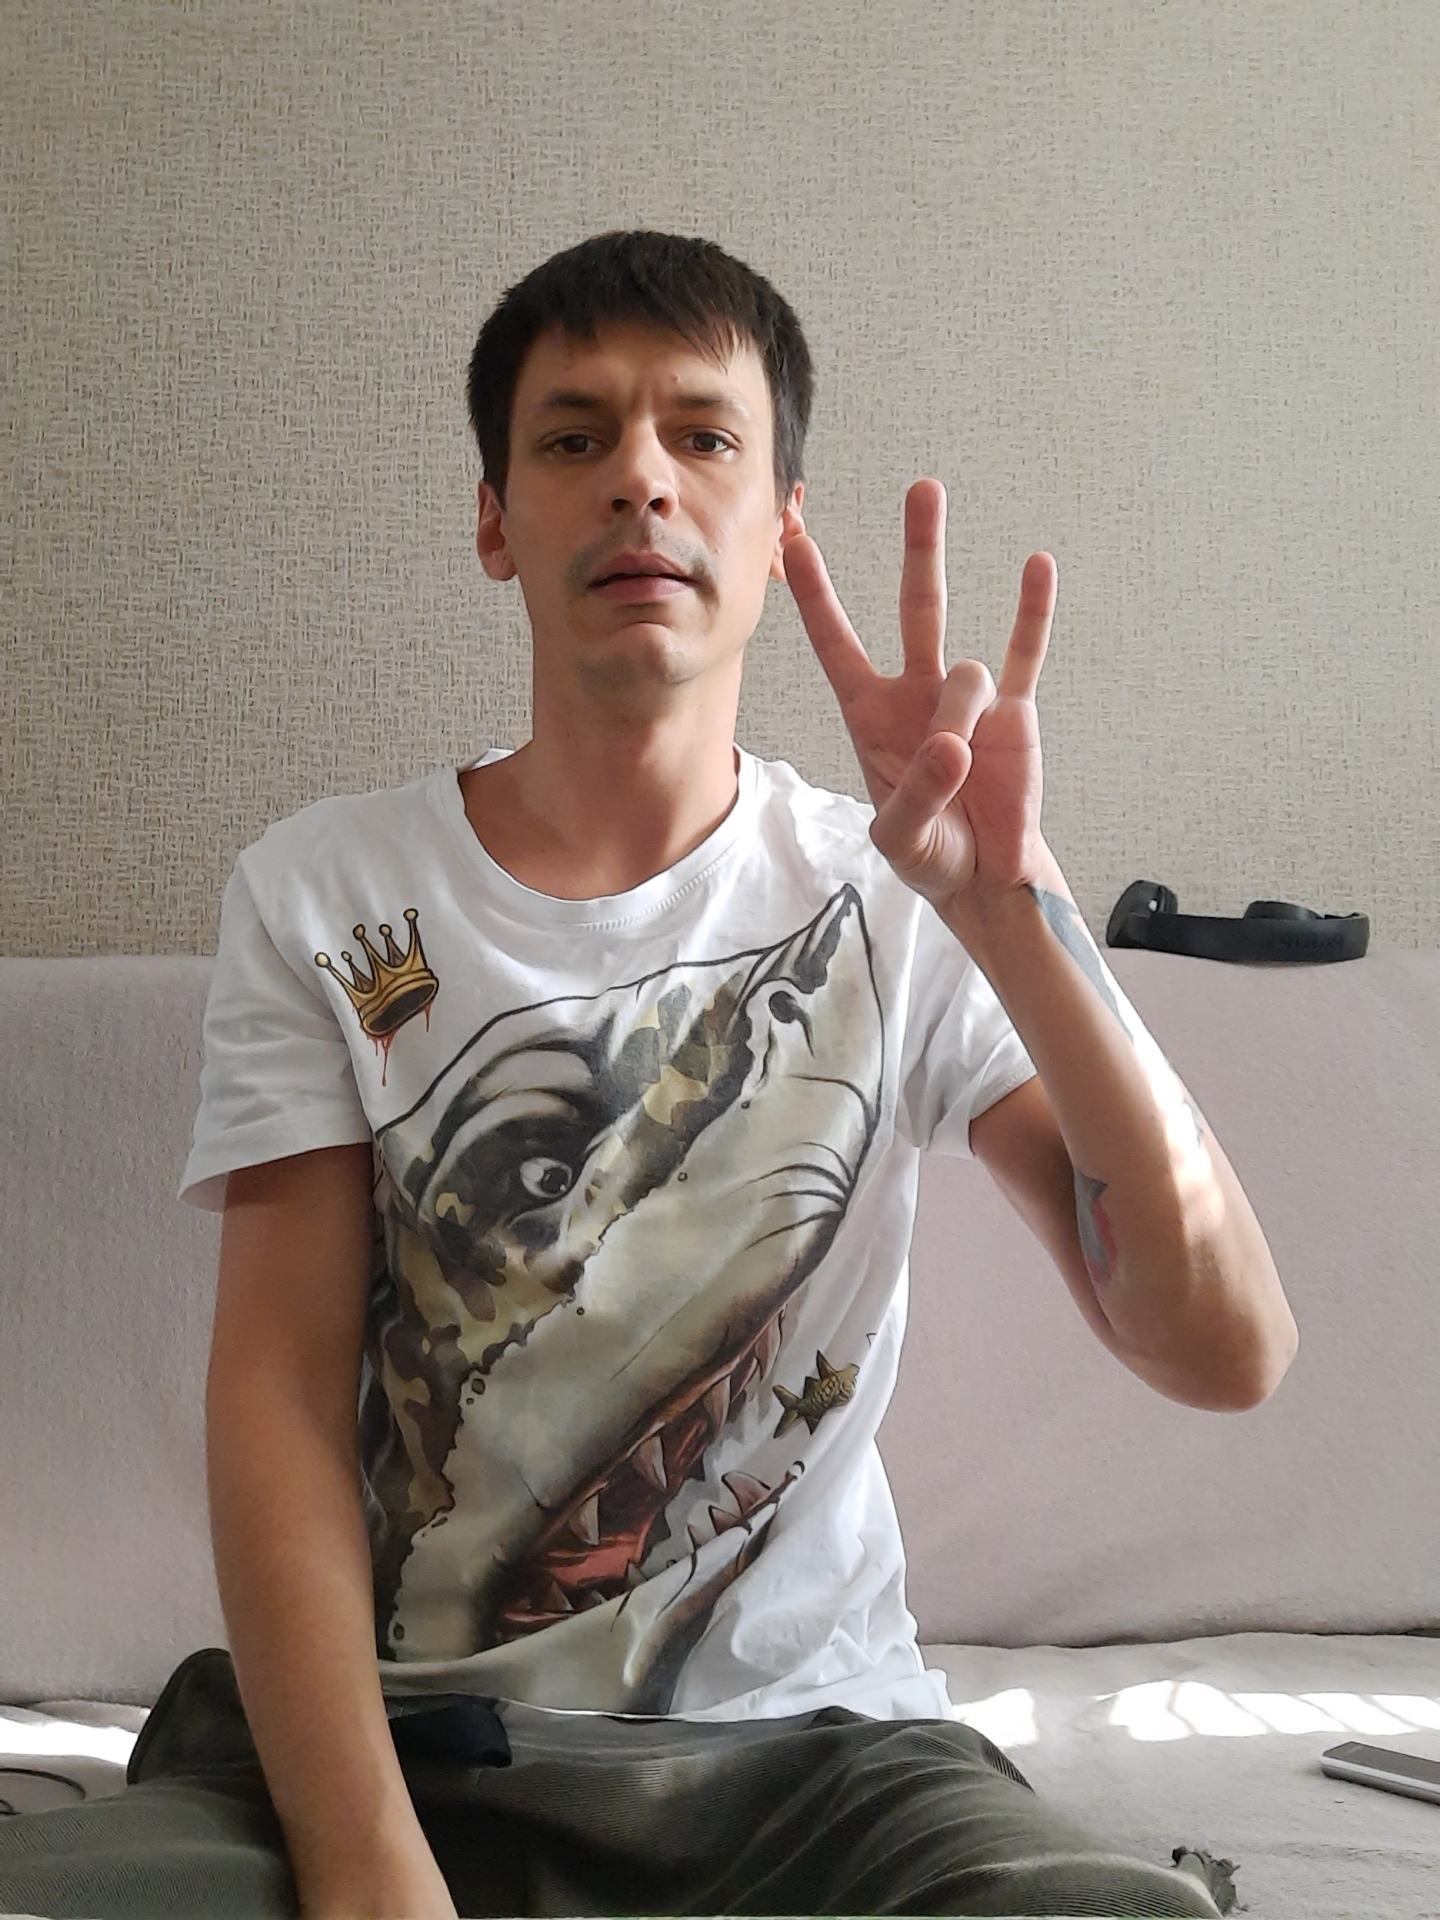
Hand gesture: three3